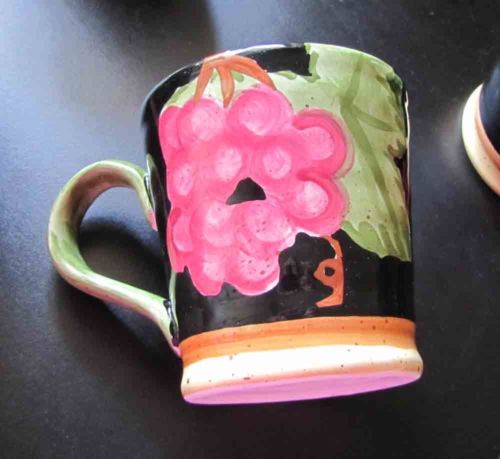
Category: mug